The Legend of Zelda: Breath of the Wild

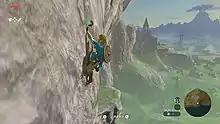
One of "Breath of the Wild"s major gameplay mechanics is the ability to climb nearly anything in the game. By climbing, players can reach areas without following a particular path.

Besides exploration, players can undergo quests or challenges to obtain certain benefits. Activating towers and shrines will add waypoints to the map that the player may warp to at any time. Activating towers also highlights territories on the Sheikah Slate's map, although location names are not added until the player explores that area. Dotted throughout Hyrule are shrines that contain challenges ranging from puzzles to battles against robotic opponents. Clearing shrines earns Spirit Orbs; after earning four of these orbs, they can be traded for additional health or stamina points. When Link has at least 13 hearts, he can reclaim the Master Sword in the Korok Forest. The Master Sword is the only unbreakable weapon, but it can run out of energy after extended use, requiring a 10-minute recharge. In addition to shrines, the Divine Beasts, giant mechanical animals, act as extended puzzles, each based around a unique animal and element. Scattered across Hyrule are small puzzles which, after solving them, will reward the player with Korok Seeds, which can be traded to expand inventory size for weapons, shields, and bows. Towns, villages, and horse stables serve as hotspots for quests, sidequests, and shops selling materials and clothing. Hikers and other travelers offer sidequests, hints, or conversation. Additionally, players can scan Amiibo figures against their controller to summon items or call Link's horse Epona from previous "Zelda" games and Wolf Link from "".